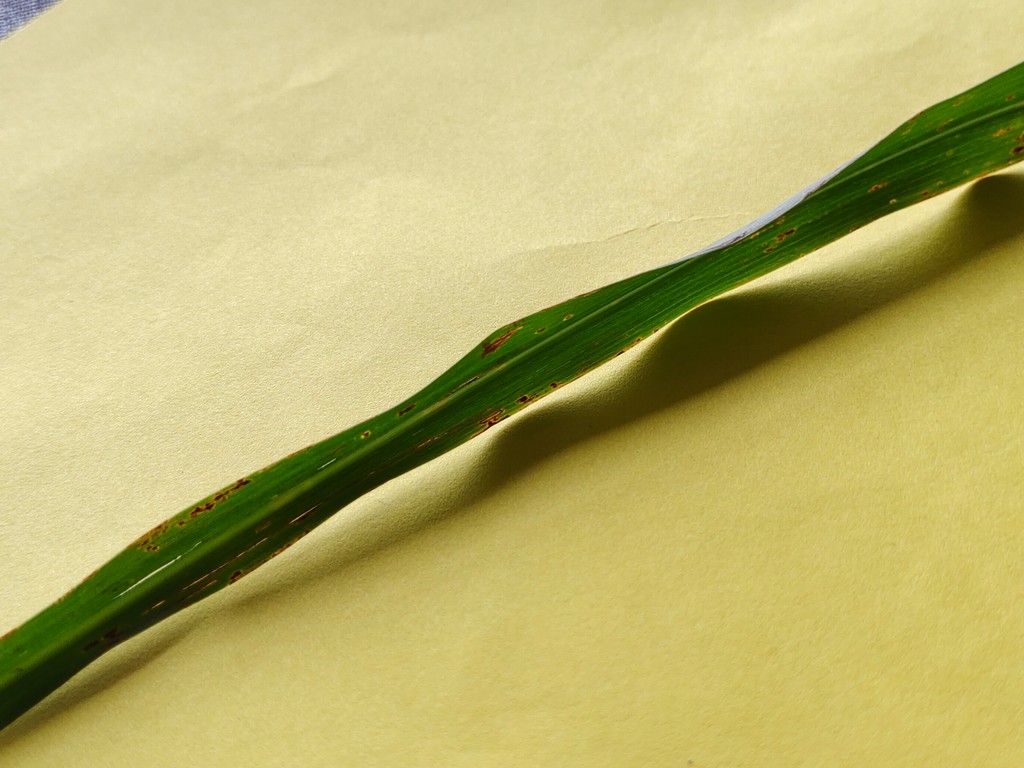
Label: Unhealthy